Robert F. Kennedy

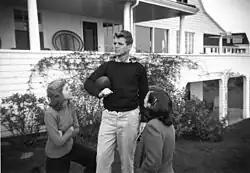
Kennedy (with sisters Eunice and Jean) holding a football at the family's Massachusetts home,

Robert Francis Kennedy was born outside Boston in Brookline, Massachusetts, on November 20, 1925, to Joseph P. Kennedy Sr., a politician and businessman, and Rose Fitzgerald Kennedy, a philanthropist and socialite. He was the seventh of their nine children. Robert described his position in the family hierarchy by saying, "When you come from that far down, you have to struggle to survive." His parents were members of two prominent Irish-American families that were active in the Massachusetts Democratic Party. All four of Kennedy's grandparents were children of Irish immigrants. His eight siblings were Joseph Jr., John, Rosemary, Kathleen, Eunice, Patricia, Jean, and Ted.